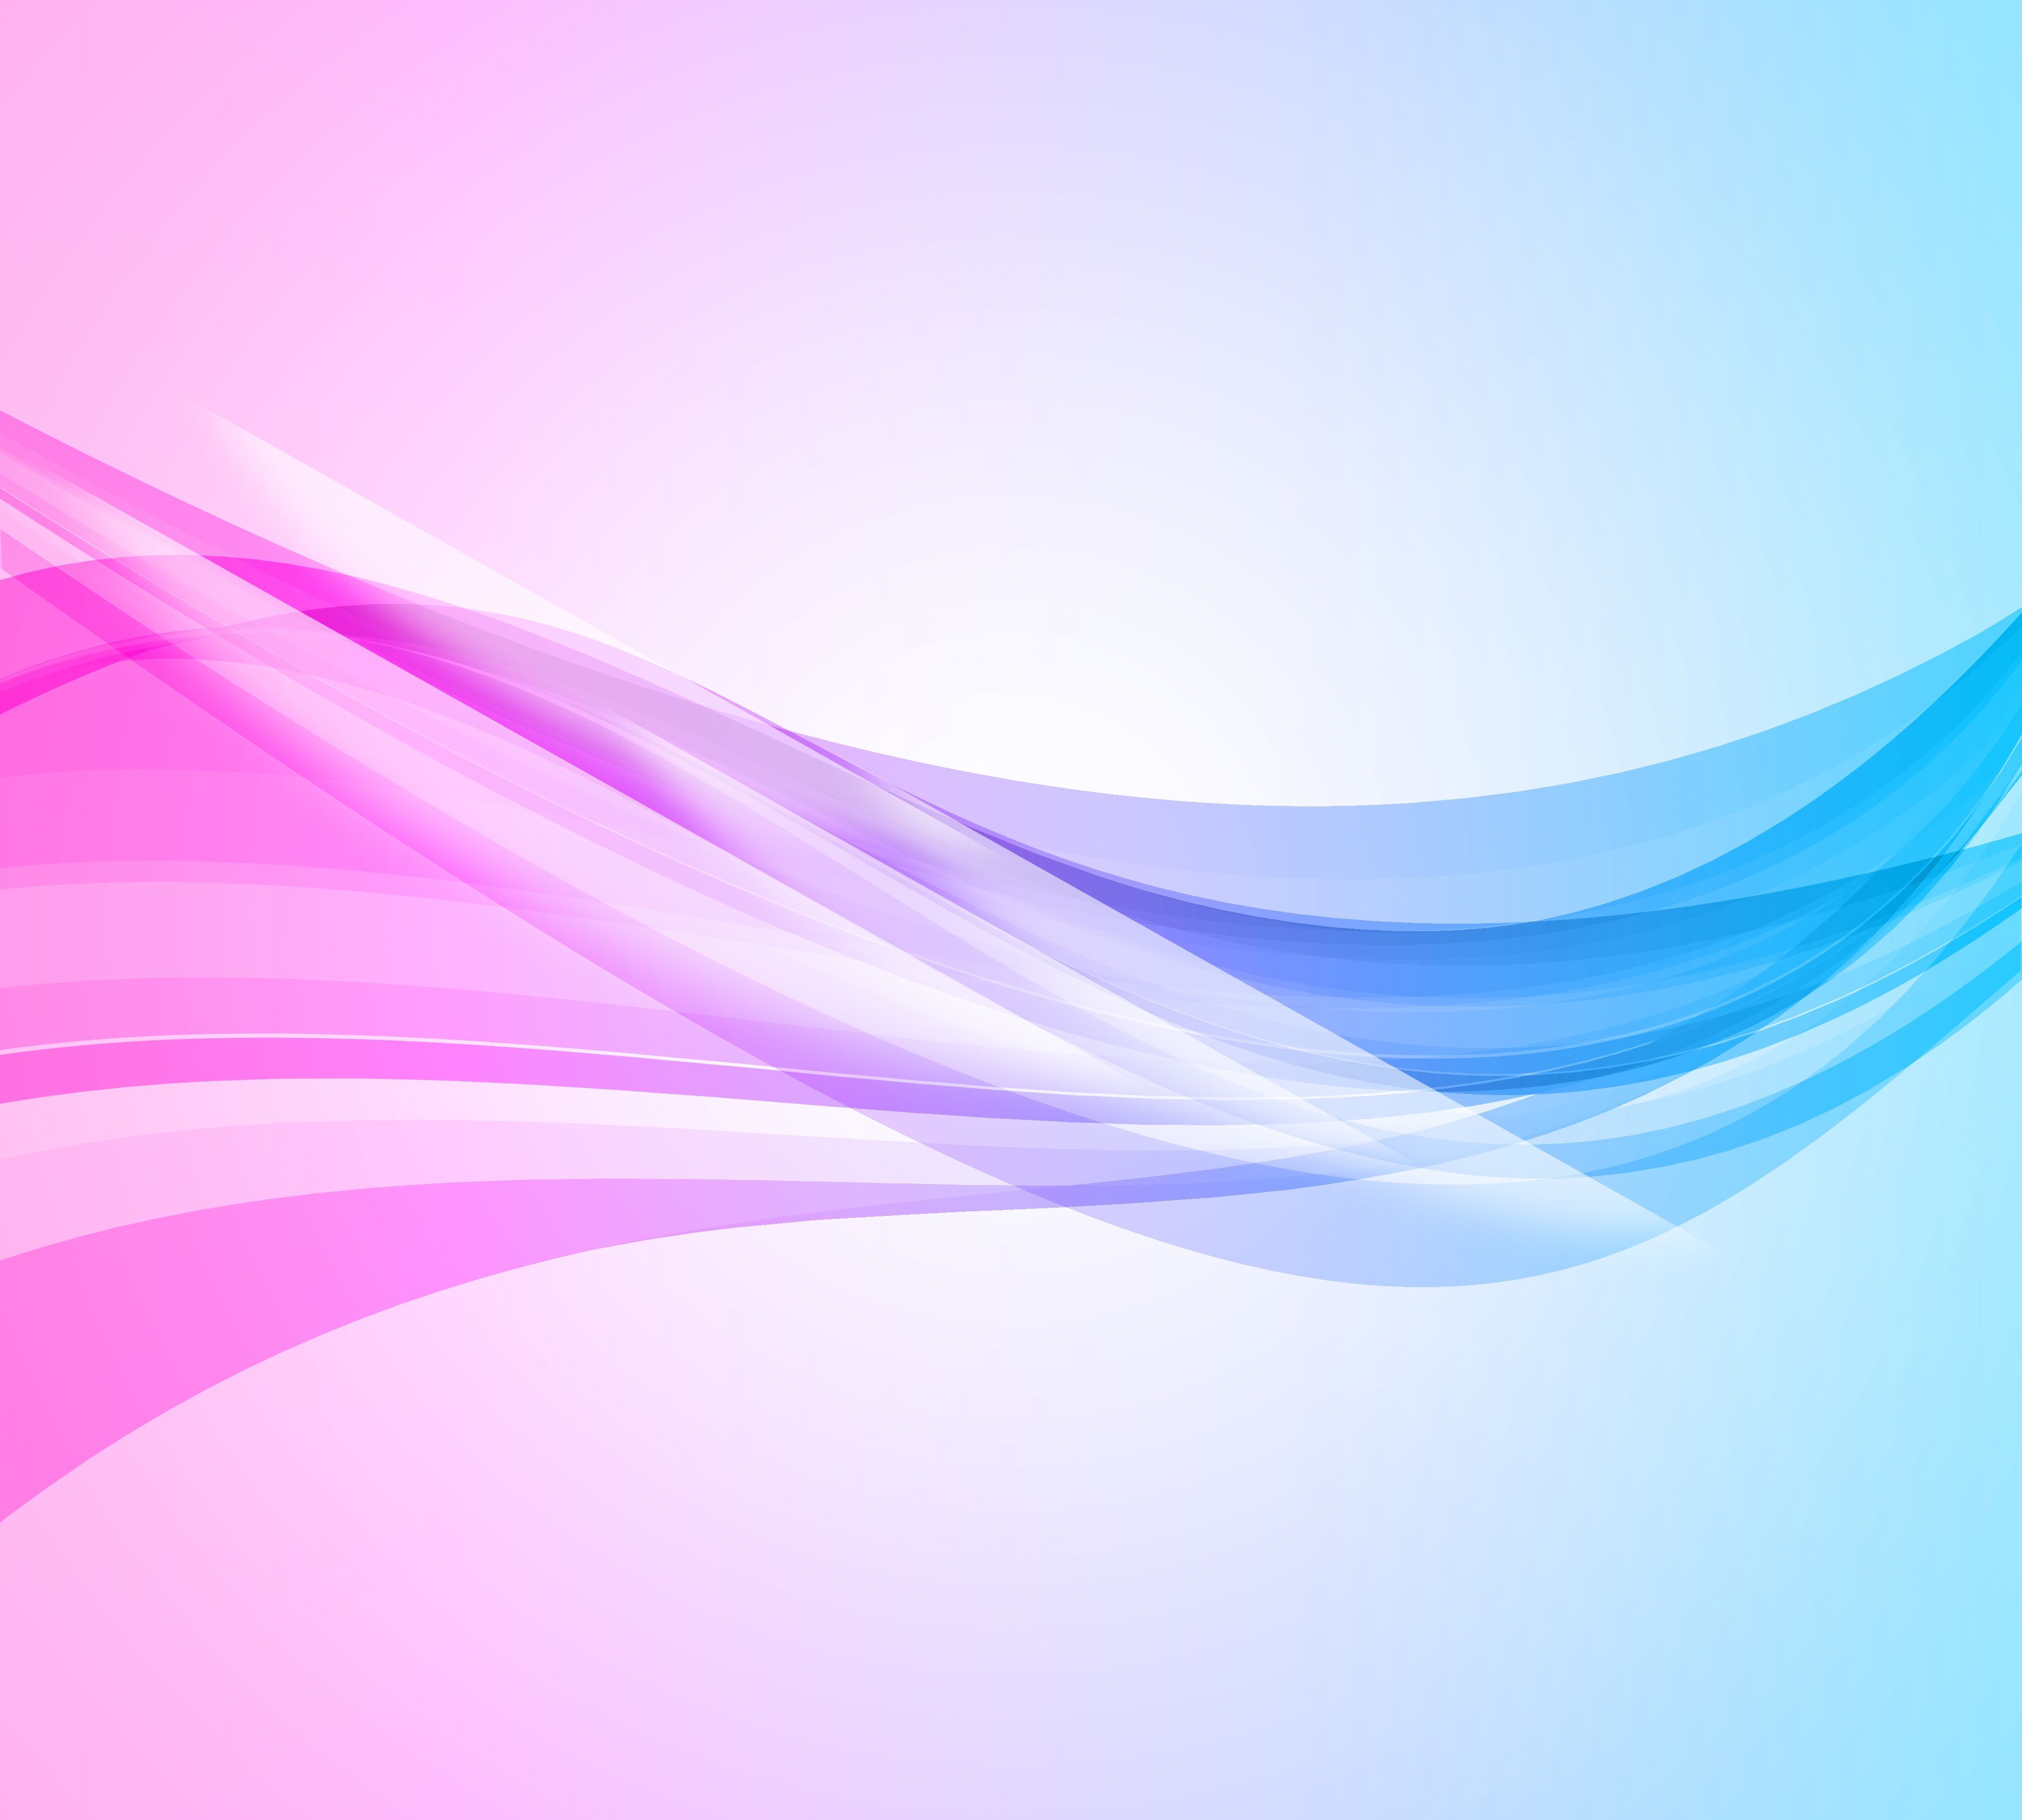
creative, wing, abstract, wave, purple, petal, line, color, blue, pink, circle, waves, colors, background, magenta, shape, computer wallpaper